Zack Britton

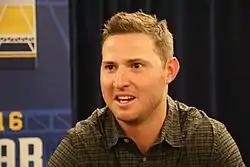
Britton at the 2016 MLB All-Star Game

Britton signed a one-year, $6.75 million contract with the O's on February 5 to avoid arbitration. On June 9, Britton converted his 19th consecutive save to start the season, setting a new Orioles franchise record. Britton extended his streak to 29 games to close out the first half of the 2016 season after converting 27 consecutive saves before the All-Star break. Selected to the All-Star team for his second straight year, Britton pitched to a 2–1 record with a 0.72 ERA and 43 strikeouts in 37 innings.